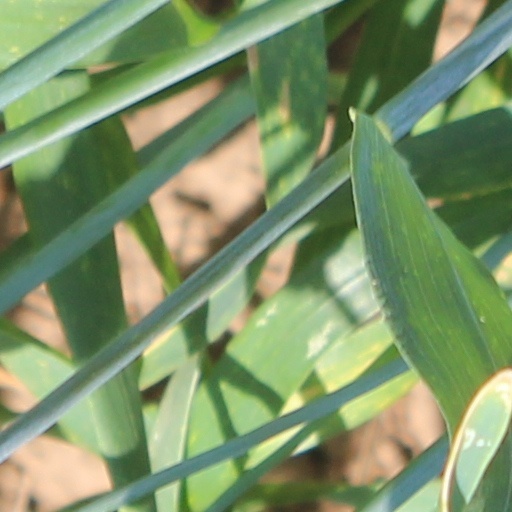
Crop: wheat